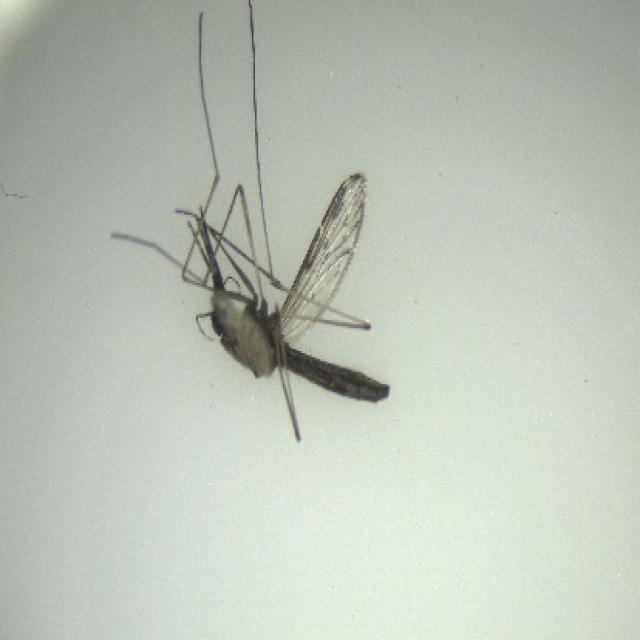
Species: anopheles_sinensis